Ustaad (2023 film)

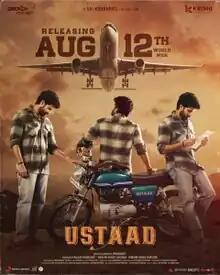
Release poster

Ustaad is a 2023 Indian Telugu-language coming-of-age drama film directed by Phanideep and starring Sri Simha Koduri and Kavya Kalyanram. The film received mixed to negative reviews from critics.